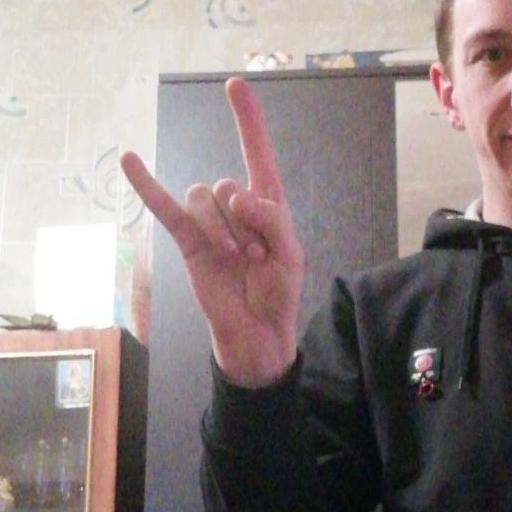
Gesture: rock